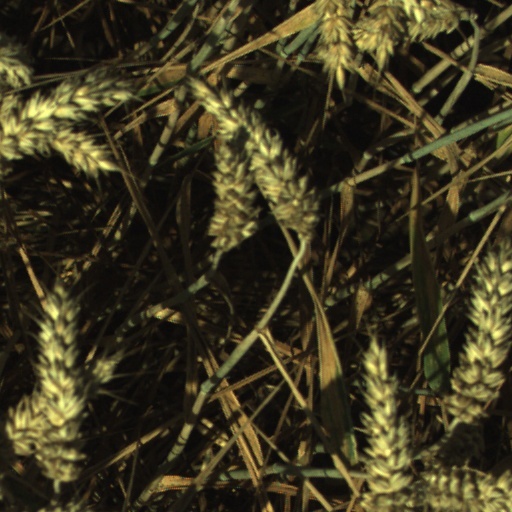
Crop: wheat